Edwin St. John Greble

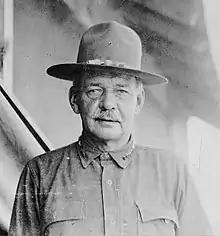
National Archives photo of Greble as a major general during World War I

Edwin St. John Greble (June 24, 1859 – September 30, 1931) was a United States Army officer in the late 19th and early 20th centuries. He served in several conflicts, including the Spanish–American War and World War I.